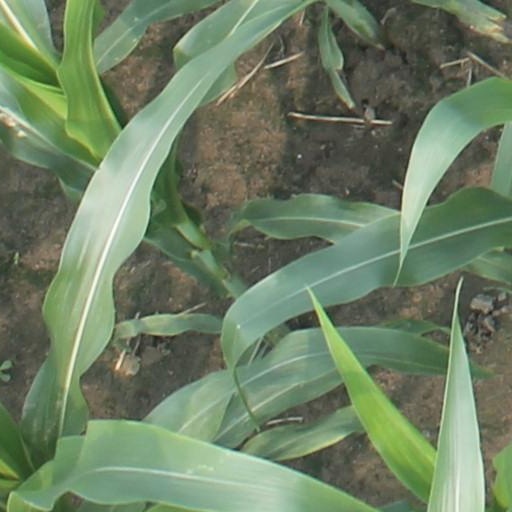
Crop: maize; corn